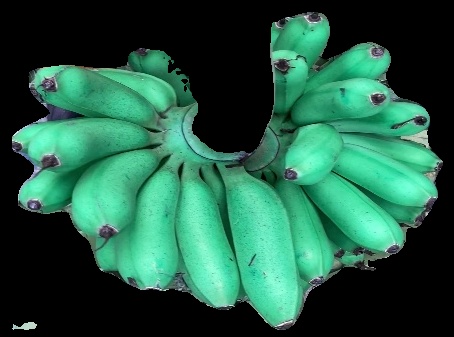
Variety: rasbale
Grade: grade1